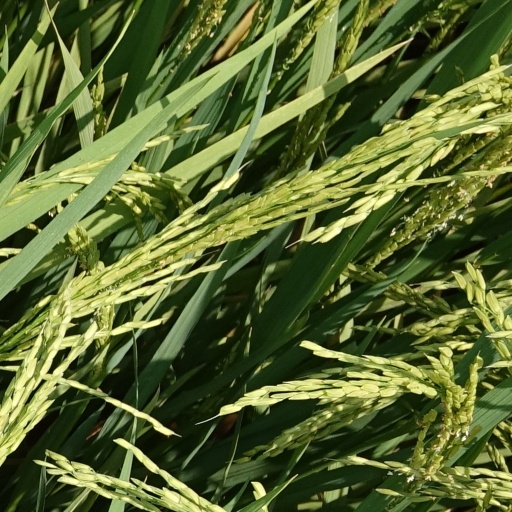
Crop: rice